Tanjung Selor

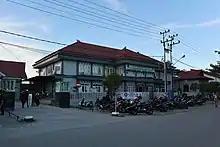
Dr. H. Soemarno Sosroatmodjo Regional Hospital, the only operational hospital in the district as of 2019

The district is served by the Tanjung Harapan Airport. All roads in the district are asphalt-paved and in good condition as of 2020, according to Statistics Indonesia. As of 2019, the district has 35 elementary schools, 19 junior high schools, 10 senior high schools, three vocational high schools, and three higher education institutions. There is also one hospital, 11 puskesmas government health clinics, three additional clinics, seven healthcare centers, and 17 pharmacies. Most of the district is reached by 4G wireless signal and basic telecommunication services. The district's hospital, Dr. H. Soemarno Sosroatmojo Regional Hospital, is a public hospital owned by the regency government; built in 1984, it is classified as a C-class hospital by the Ministry of Health.